Answer in natural language. Estimate the real world distances between objects in the image. Which object is closer to Window (marked A), stainless steel refrigerator (marked B) or black lshaped countertop (marked C)? Choose between the following options: black lshaped countertop (marked C) or stainless steel refrigerator (marked B)
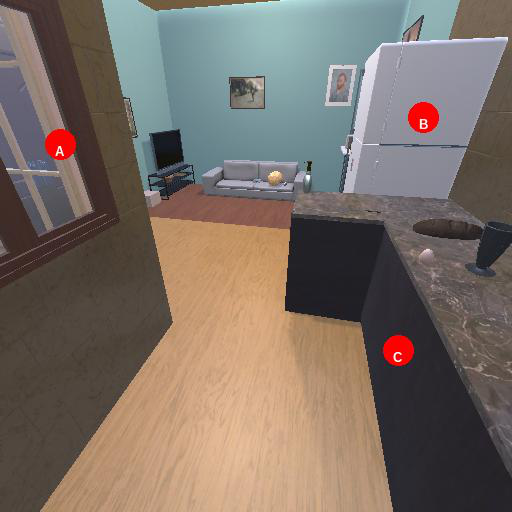
<answer>black lshaped countertop (marked C)</answer>